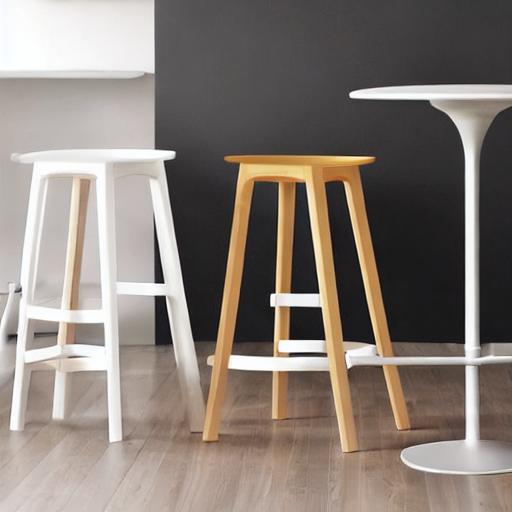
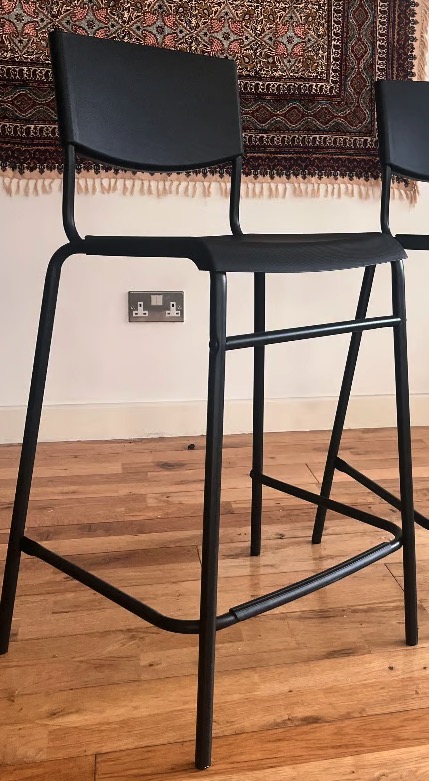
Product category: stool
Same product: no